Cross-media marketing

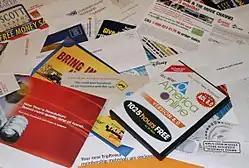
Typical "junk mail"

One of the first steps to integrate cross media tactics effectively into a specific project is to evaluate and examine a customer's preferences: